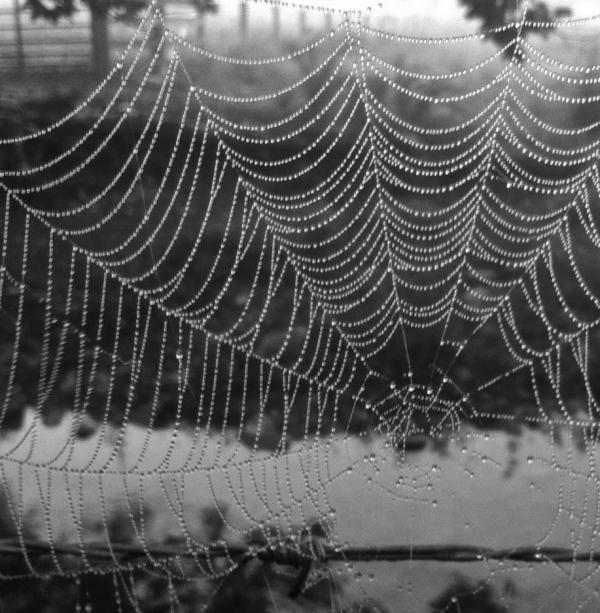
Texture: cobwebbed